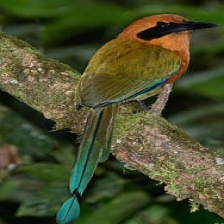
Species: RUFUOS MOTMOT
Scientific name: BARYPHTHENGUS MARTII